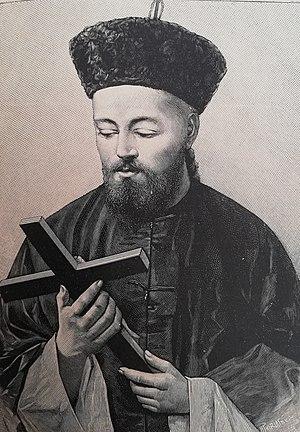
Saint Jean-Gabriel Perboyre, missionnaire catholique en Chine, gravure de 1889
Jean-Gabriel Perboyre, est un prêtre lazariste, martyrisé en Chine au XIXᵉ siècle.